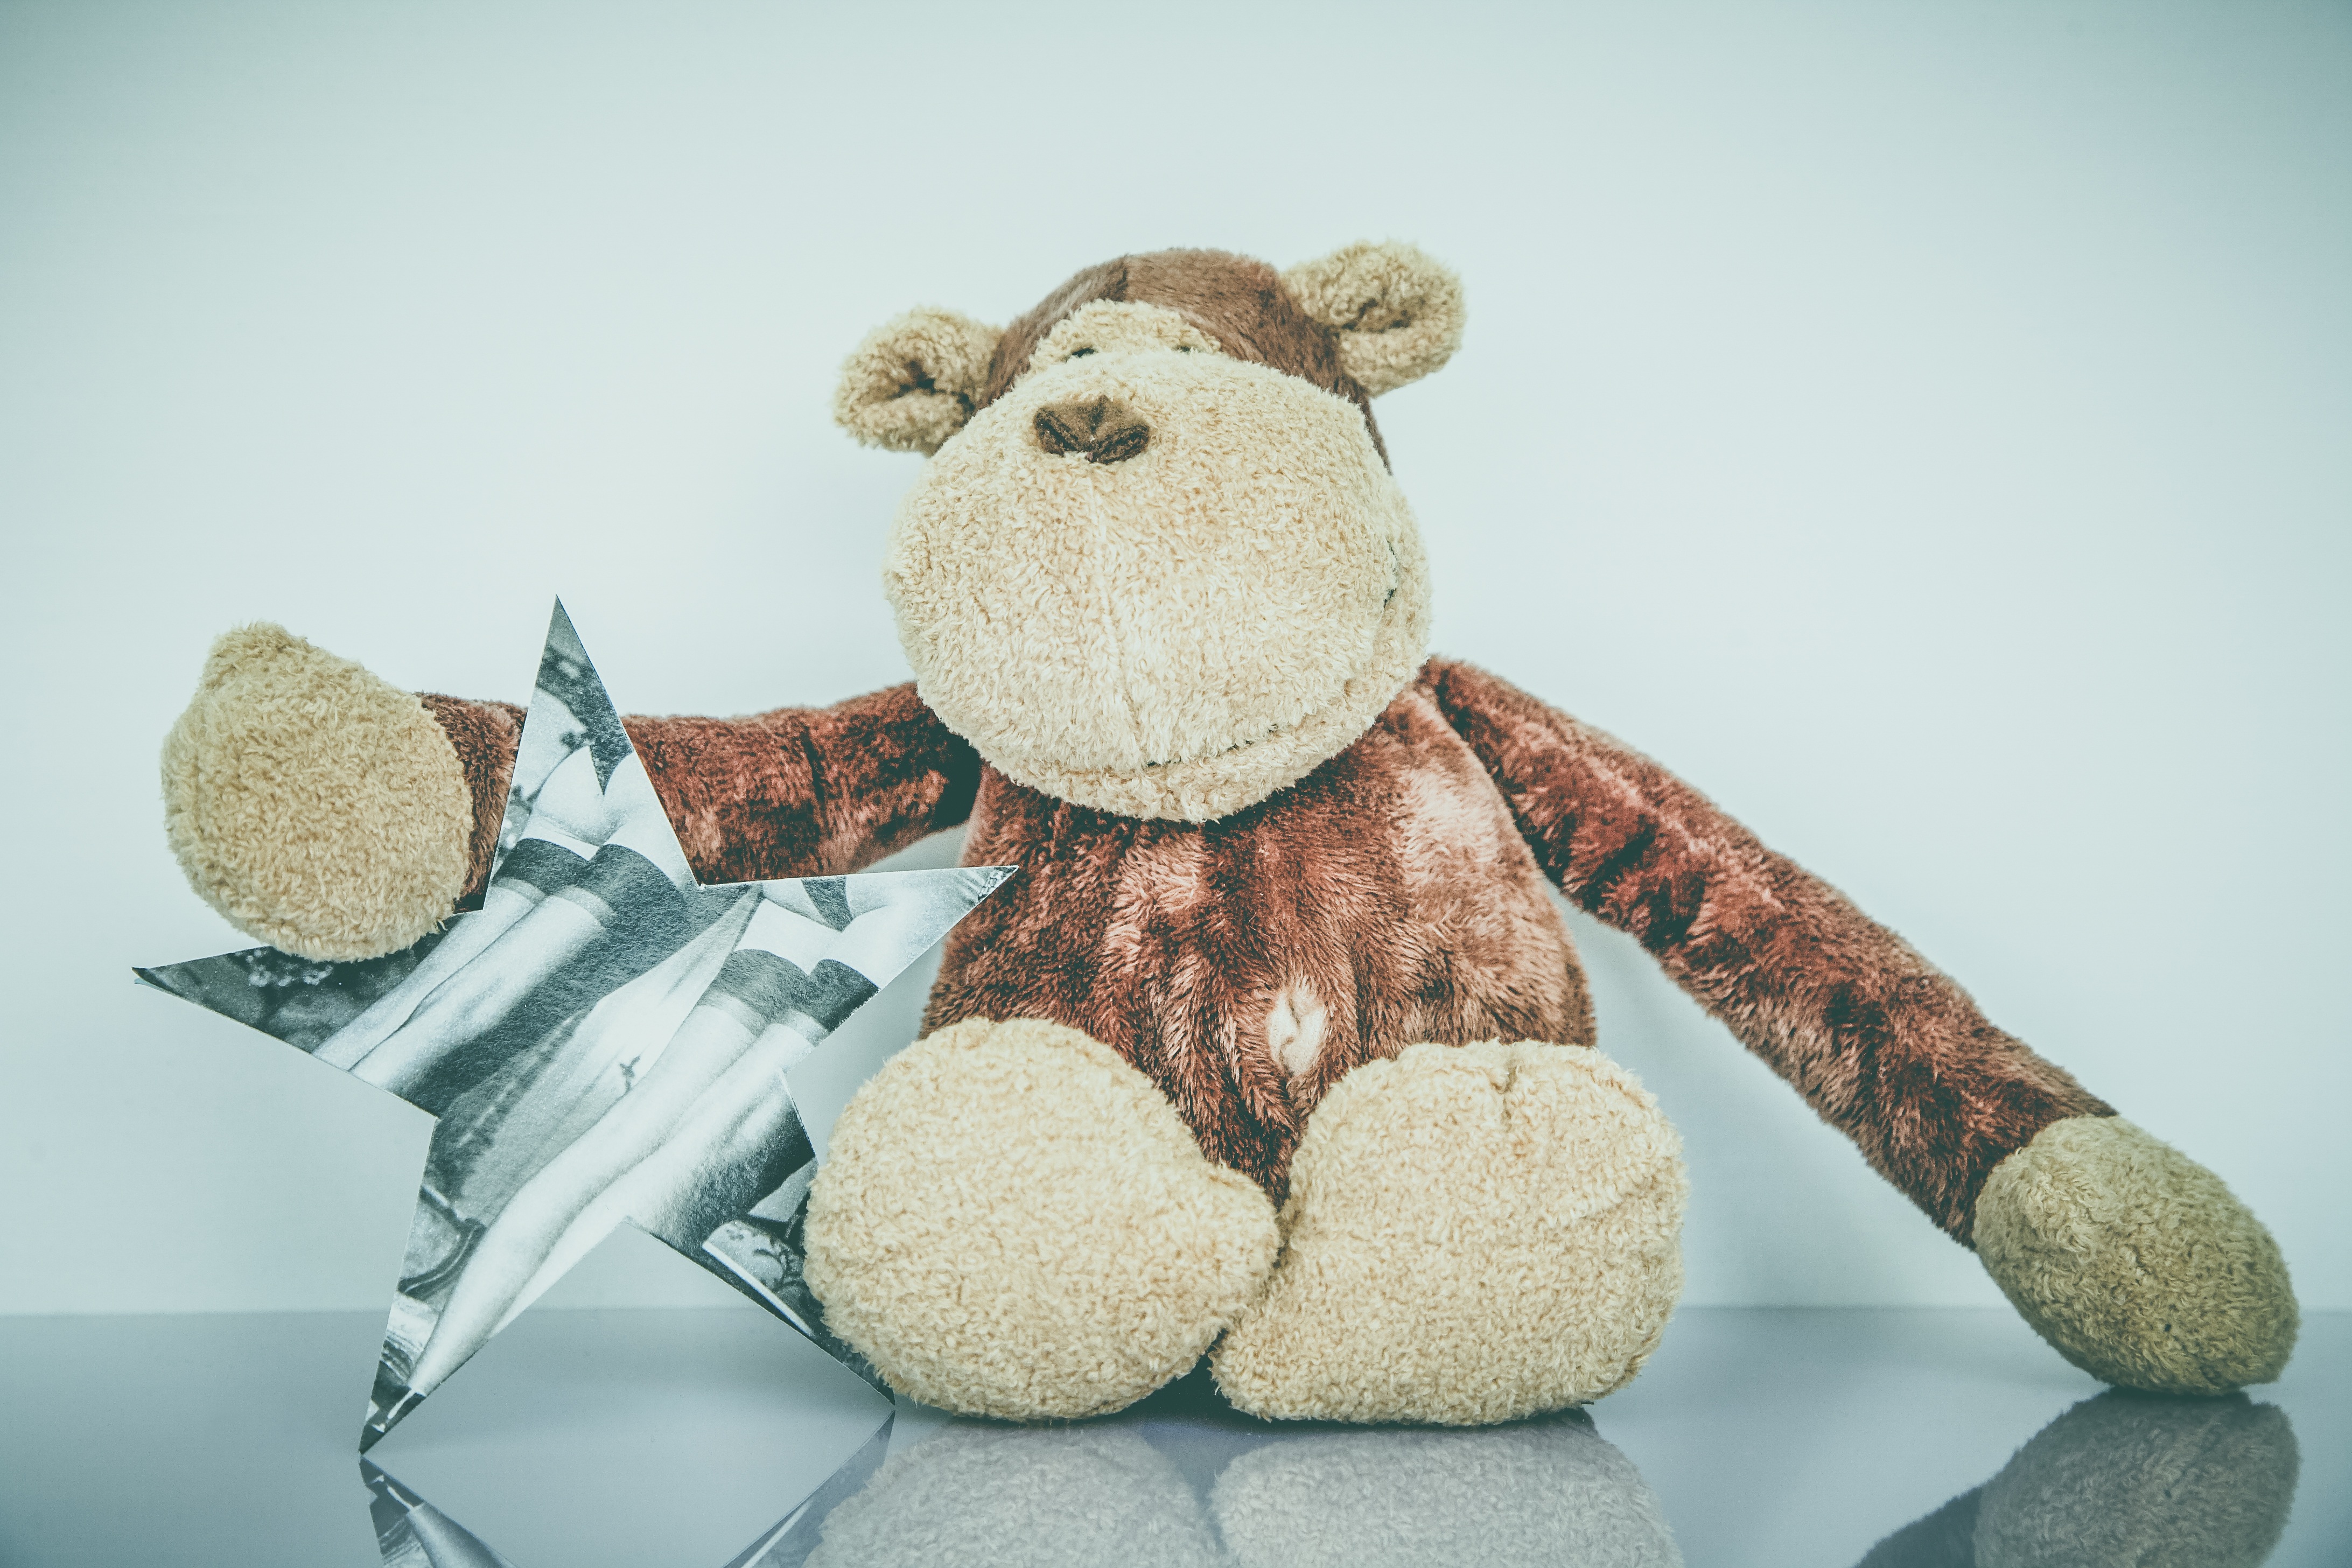
sweet, animal, cute, bear, mammal, toy, teddy bear, textile, art, children, toys, funny, plush, stuffed animal, teddy, children toys, soft toy, furry teddy bear, stuffed toy